Venezuela Aid Live

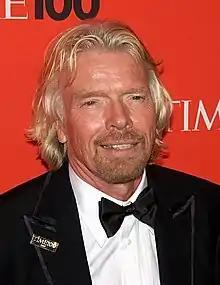
Branson in May 2010

Branson and his friend, Colombian businessman Bruno Ocampo, spoke of Venezuela and their passion for human rights in December 2018. Six weeks later, Branson wrote to Ocampo, inquiring about ways to help Venezuela, and by 30 January, they had made contact with interim president Guaidó and his mentor Leopoldo López. Branson announced on 14 February 2019 that his inspiration to organize the benefit concert was Guaidó and Lopez asking for humanitarian aid to be allowed into Venezuela. The concert was held only three weeks after the four men spoke.